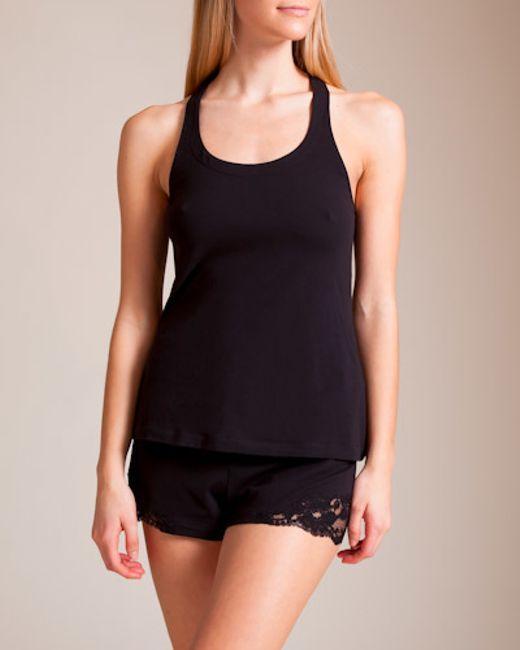
Schwarzes Tanktop mit Rundhalsausschnitt und Shorts im Netzdesign